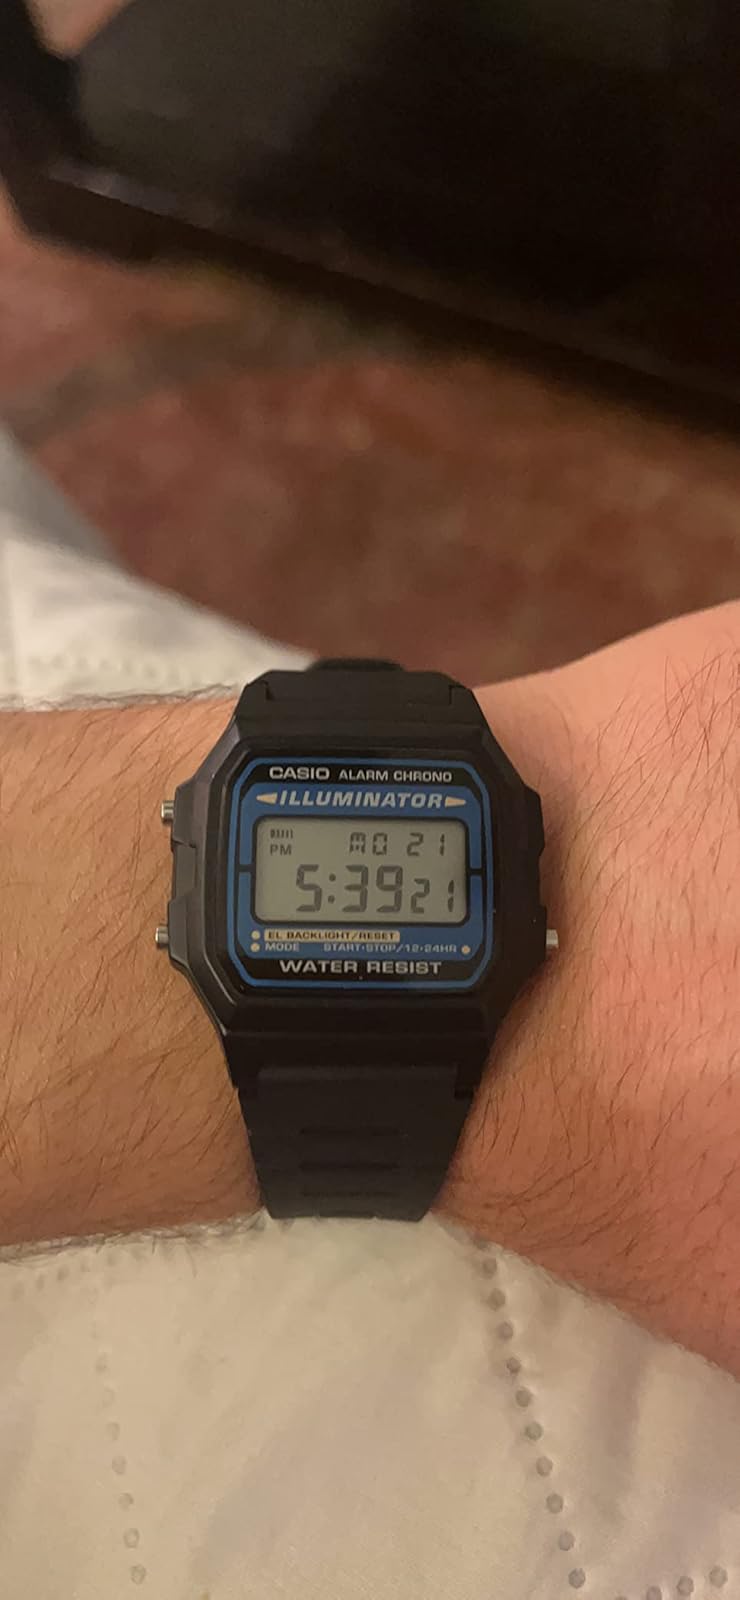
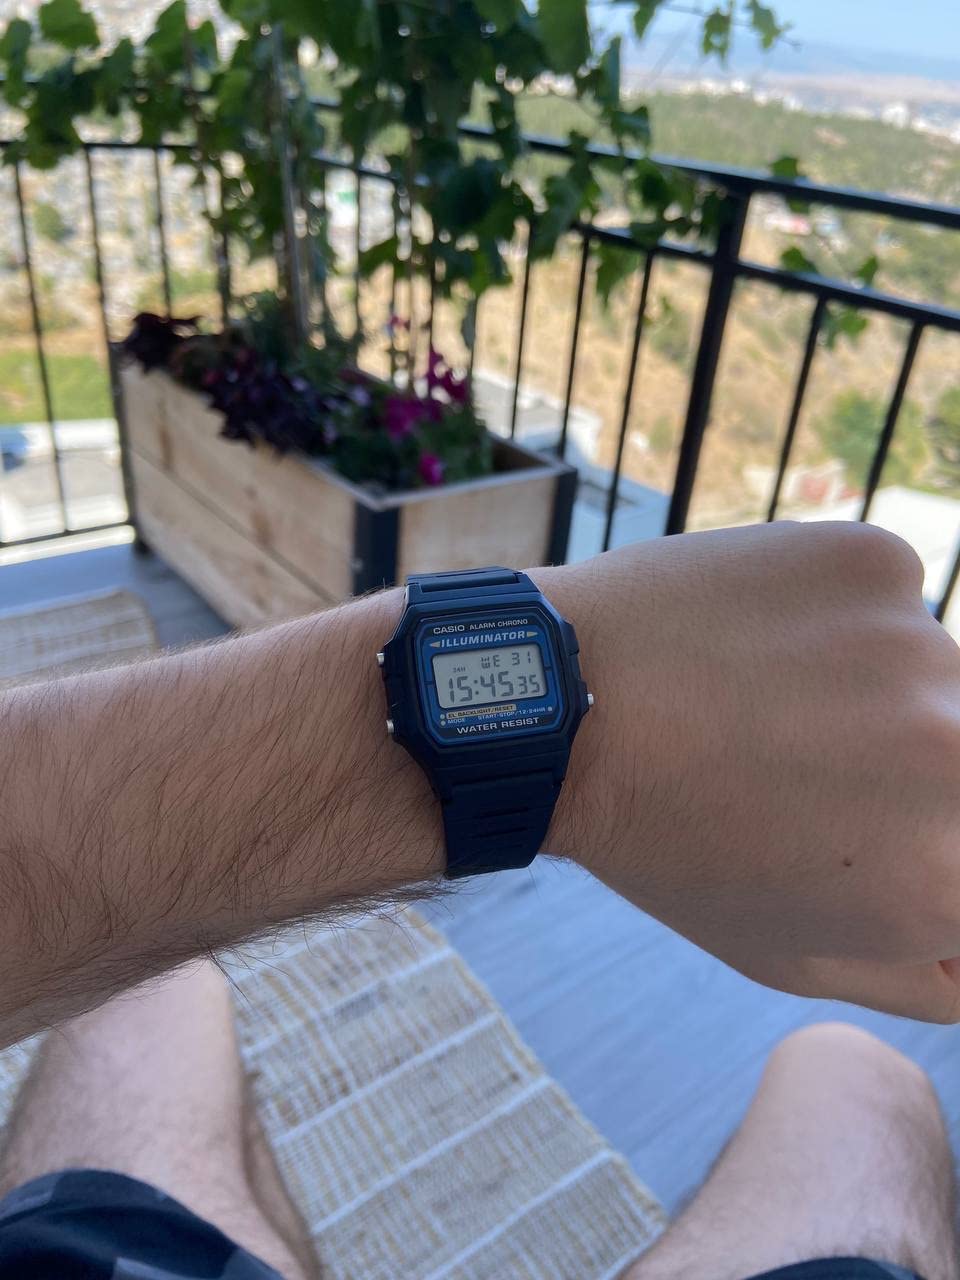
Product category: accessories_watch
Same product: yes